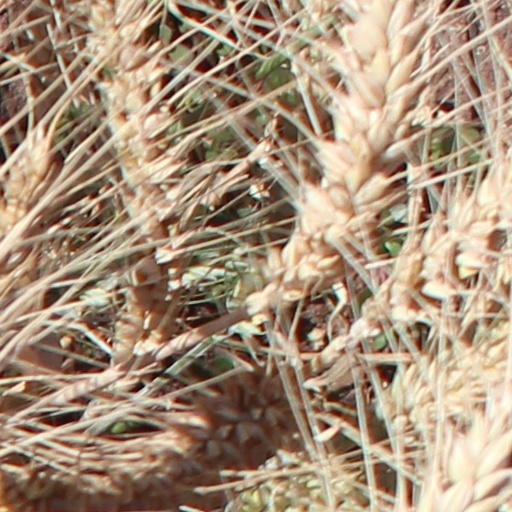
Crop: wheat